Barbi Benton

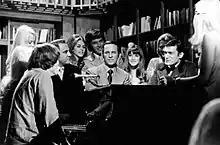
Bill Dana (dark jacket), Don Adams (center), Benton, and Hugh Hefner from the TV program "Playboy After Dark", in 1970

Benton began to model at age 16. She took a job with "Playboy" at age 18 while attending UCLA to appear on their entertainment show "Playboy After Dark". She began as an extra on the show, but host Hugh Hefner fell in love with her, and her role was quickly elevated to co-host. Hefner asked her for a date, and she reportedly demurred: "I don't know, I've never dated anyone over 24 before." (Hefner was 42 at the time.) Hefner allegedly replied, "That's all right, neither have I." The two began a relationship that lasted several years and placed Benton in the center of the Playboy enterprise. Hefner persuaded her to change her name from Barbara Klein to the more "marketable" Barbi Benton. She is credited with persuading Hefner to buy the Playboy Mansion in Holmby Hills in 1974.